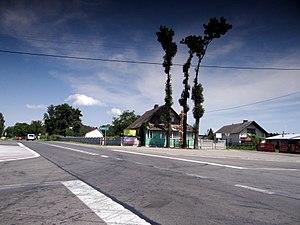
Nowy Majdan est un village polonais de la gmina de Księżpol dans le powiat de Biłgoraj de la voïvodie de Lublin dans l'est de la Pologne.